İbrahim Eren

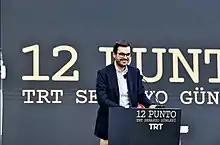

He graduated the Department of Political Science and International Relations of Boğaziçi University and went on to pursue a master of arts in Media Management from the University of Westminster.